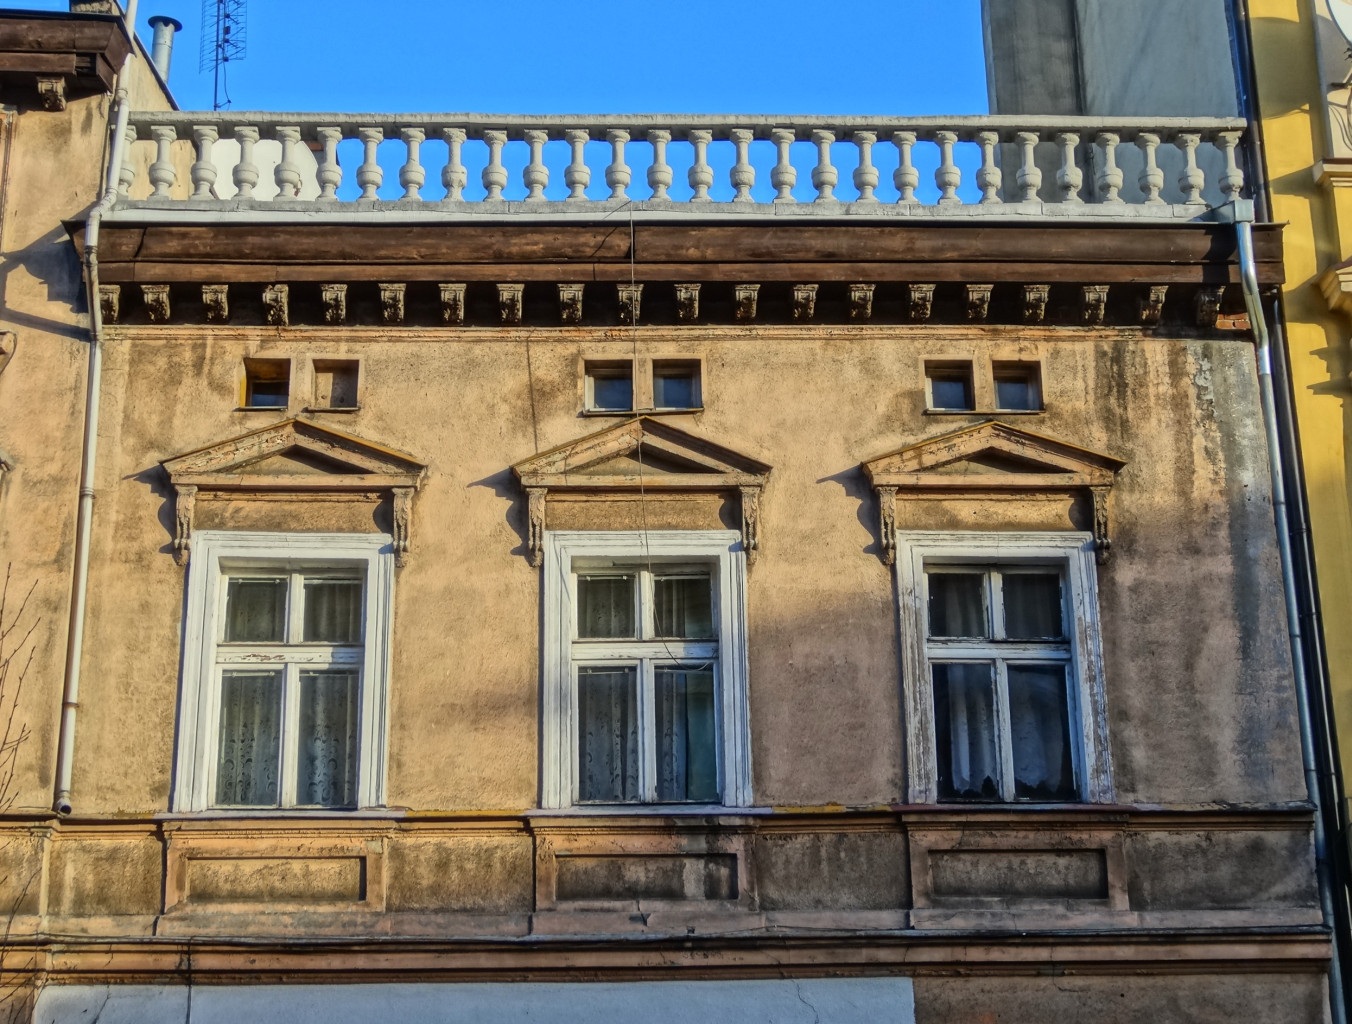
architecture, mansion, house, window, town, building, palace, balcony, facade, property, exterior, windows, estate, art nouveau, neighbourhood, bydgoszcz